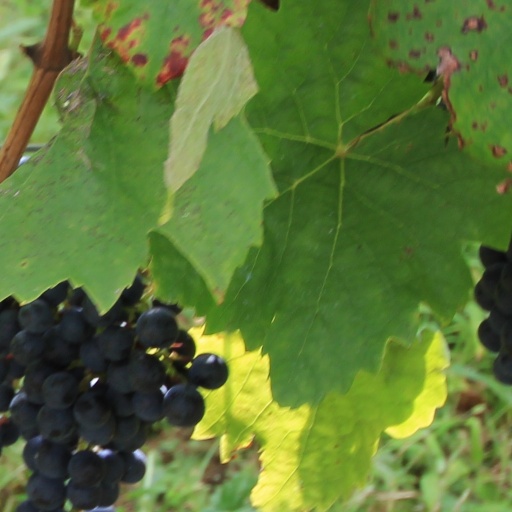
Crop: grape